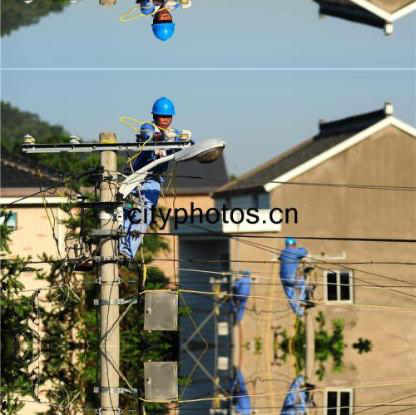
Objects in the image:
label: helmet
label: helmet
label: helmet